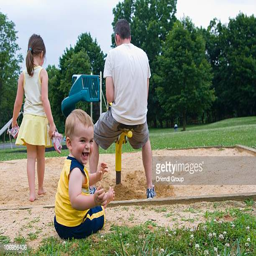
a little boy laughing in the playground .